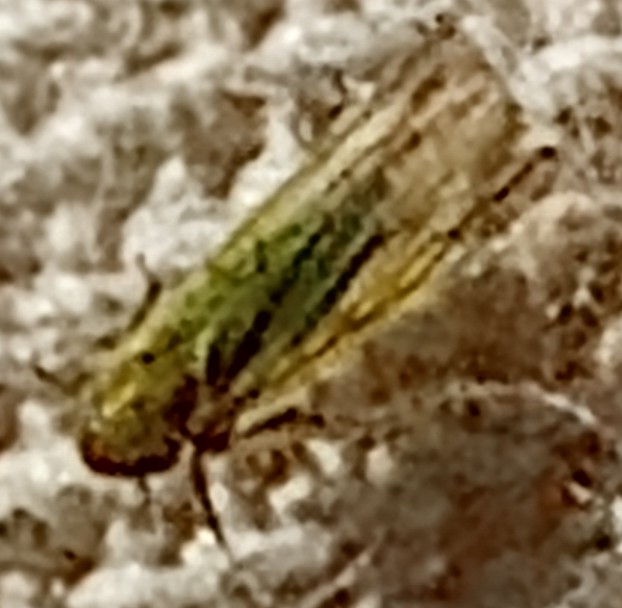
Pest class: occasional_pest